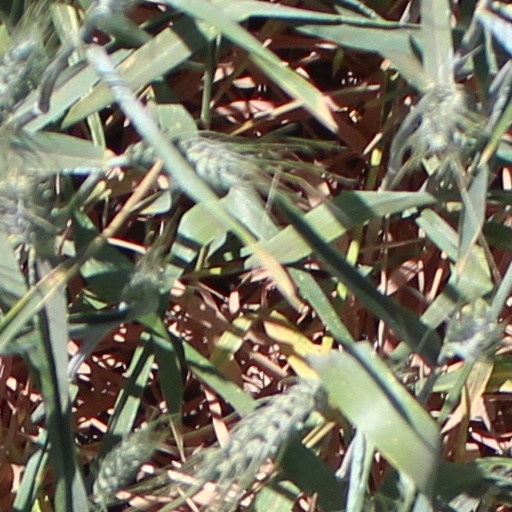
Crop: wheat